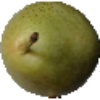
Label: Pear 1